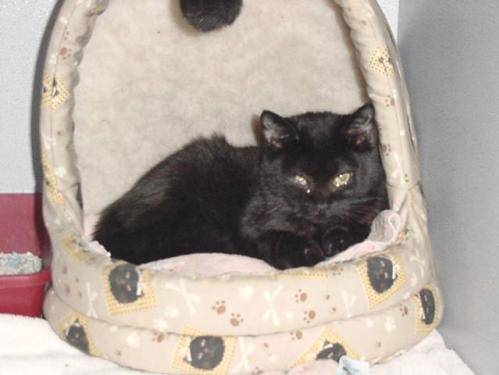
Label: cat